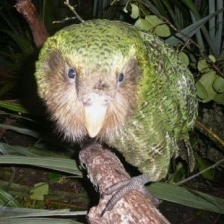
Species: KAKAPO
Scientific name: STRIGOPS HABROPTILUS